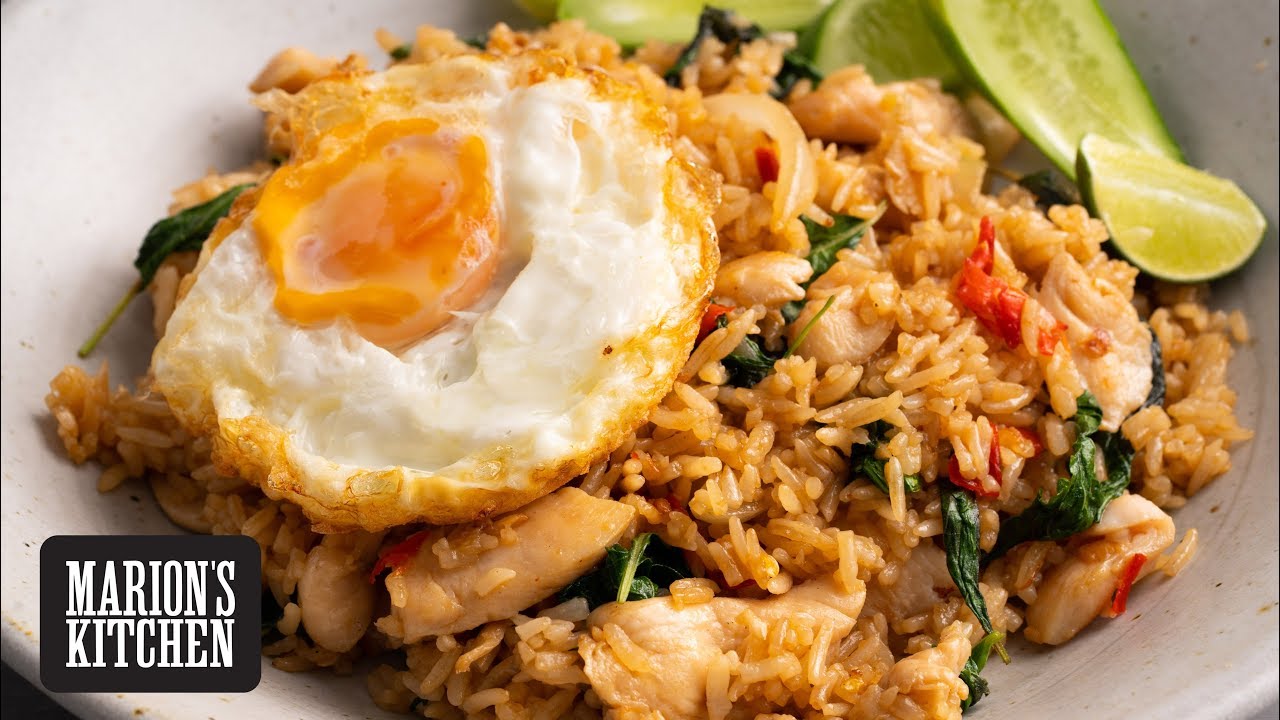
Dish: fried_rice